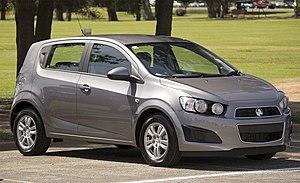
La Holden Barina est une automobile du constructeur automobile australien Holden. Les deux premières générations étaient étroitement dérivée de la Suzuki Swift, les deux suivantes de l'Opel Corsa et les deux dernières de la Chevrolet Aveo.